Sheriff Stephen Wiley Brewer Farmstead

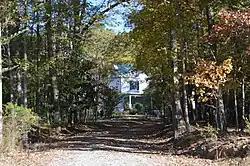
Driveway view

Sheriff Stephen Wiley Brewer Farmstead, also known as the Regan Property, is a historic home and farm located at Pittsboro, Chatham County, North Carolina. The main house was built about 1887, and is a two-story Italianate / Queen Anne style gable-and-wing frame dwelling. It features a gabled wing with one-story bay window and a one-story porch across the main block. Also on the property are the contributing original granary and smokehouse.